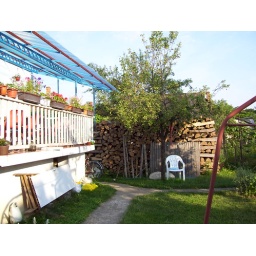
Pear tree in kitchen garden